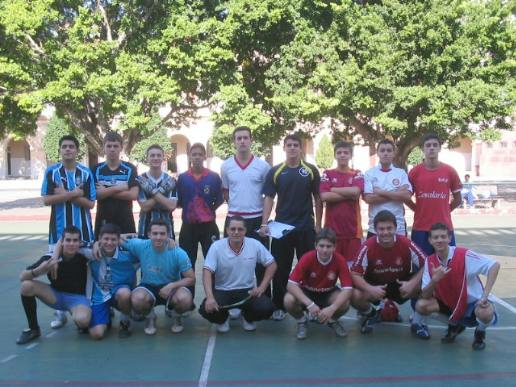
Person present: Yes